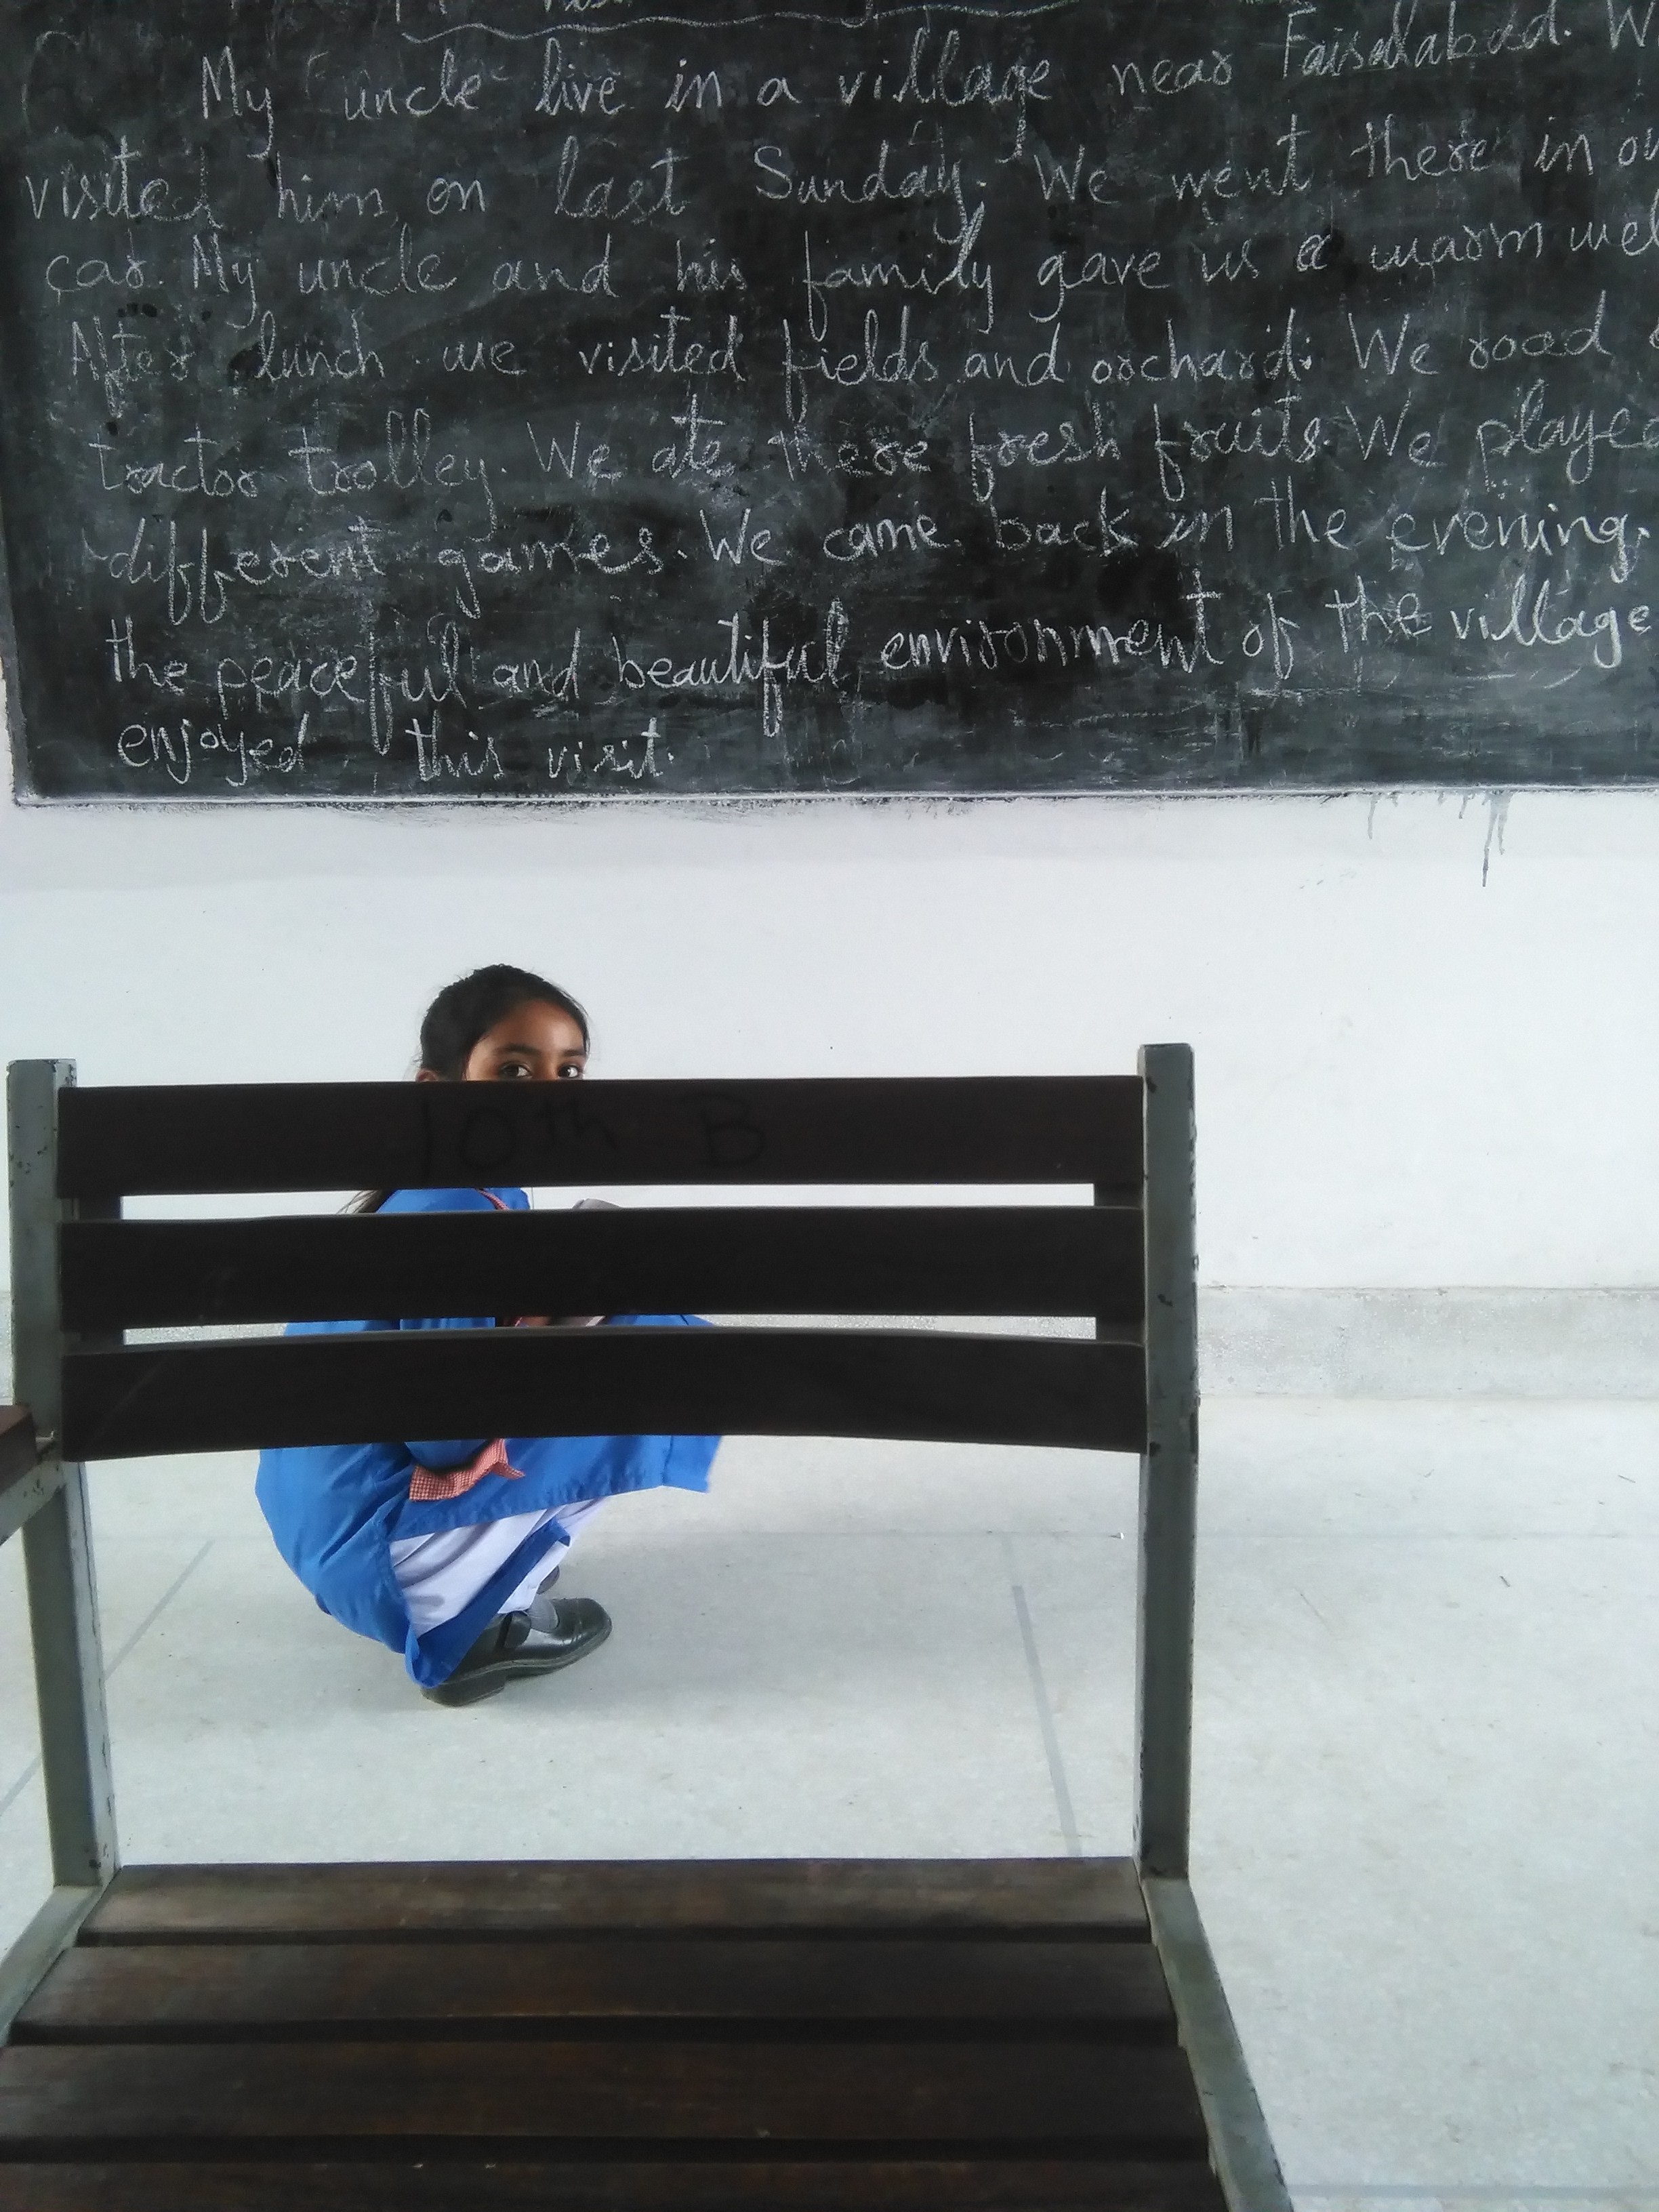
girl, chair, young, sitting, student, blue, furniture, childhood, smiling, education, classroom, pupil, study, school, studying, learning, teacher, students studying, black board, human positions